Tyabji family

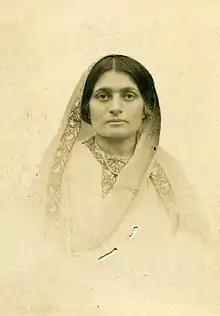
Amina Hydari

Asaf Ali Asghar Fyzee, Padma Bhushan, was also an academic who is considered to be the father of modern Ismaili studies. Fyzee completed his LL. B at Government Law College, Mumbai and went on to study Arabic and Persian at St John's College, Cambridge under eminent orientalist Reynold A. Nicholson. Fyzee is best known for his work "Outlines of Muhammadan law" and was Principal and Perry Professor of Jurisprudence in Government Law College, Mumbai. Fyzee taught Islamic law at McGill University, University of Cambridge, and University of California, Los Angeles. Fyzee is listed as a notable alumni of St John's College, Cambridge.